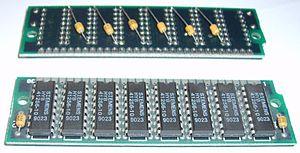
barette de RAM de 256ko (SIMM 30 broches), une fois retirée de mon vieil Atari 1040 STE. Elle mesure 88x26mm
Une SIMM, pour Single Inline Memory Module, est une barrette électronique qui regroupe plusieurs puces de mémoire, et ne se branche qu'au moyen d'une seule interface.